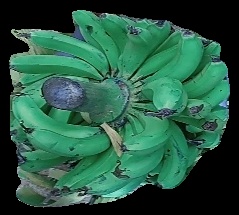
Variety: pachbale
Grade: grade3